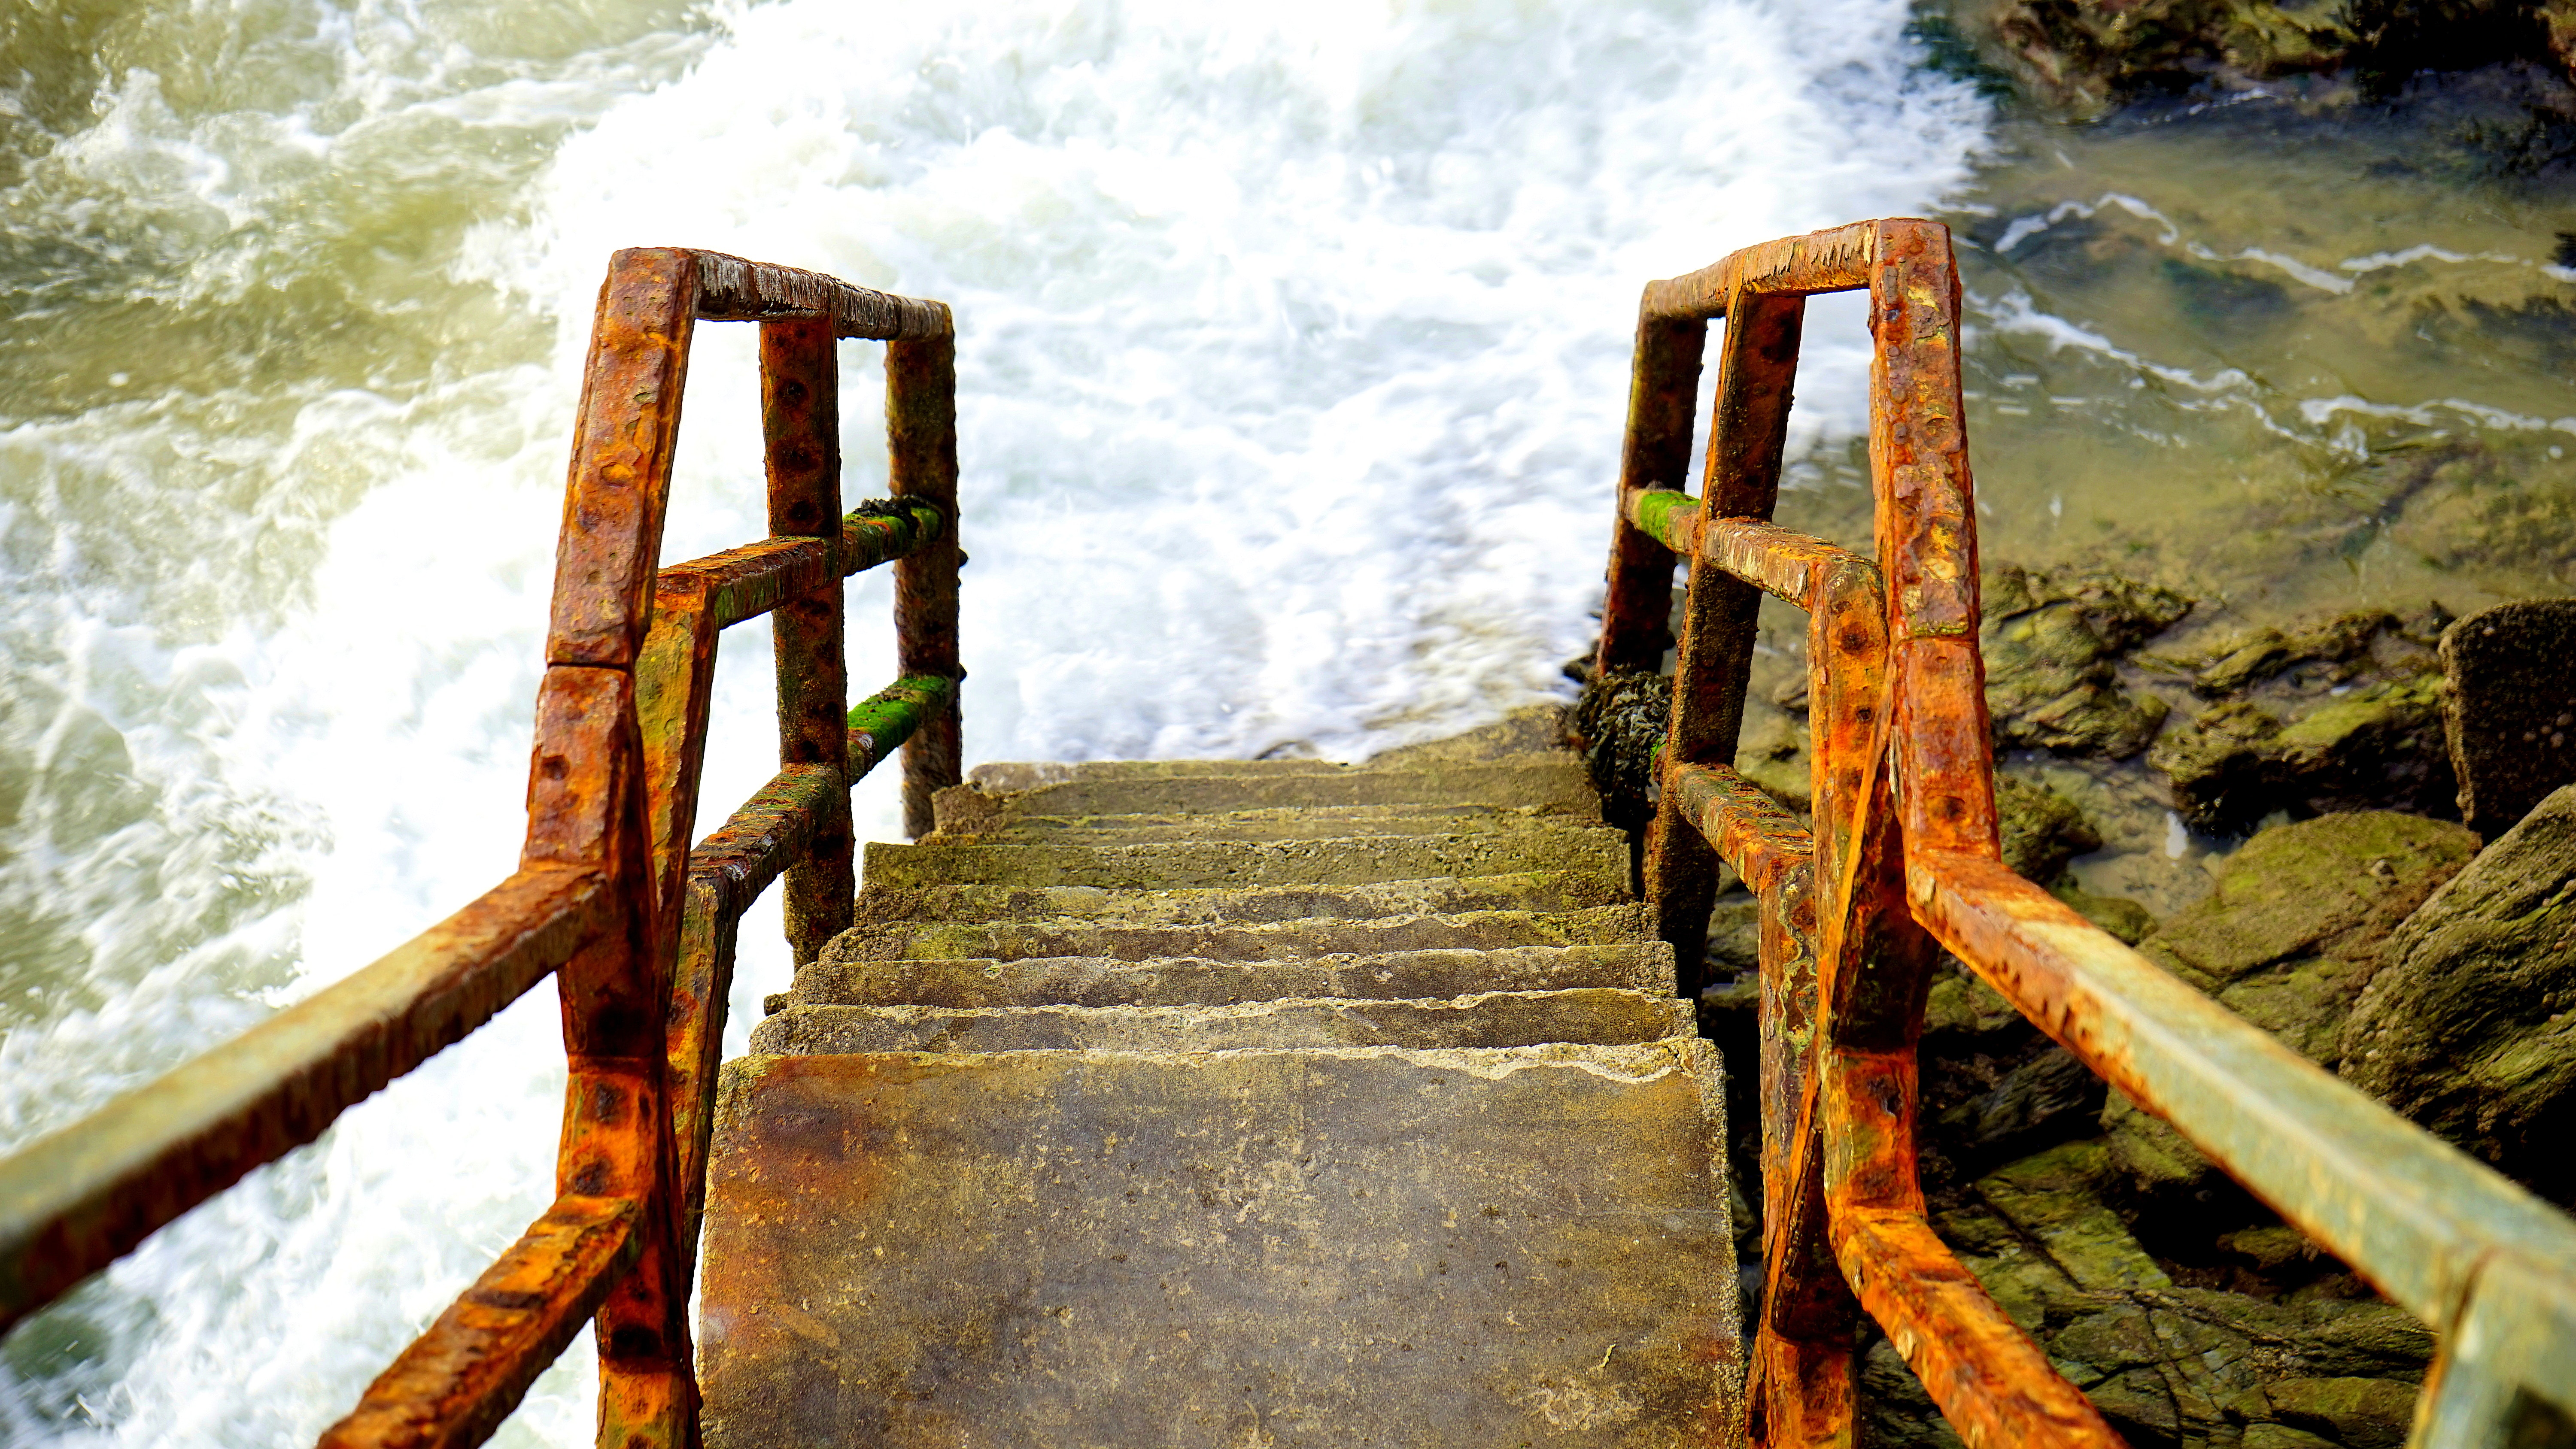
water, nature, tree, wood, landscape, bridge, rock, sea, photography, sunlight, pier, dock, coast, ladder, wheel